Víctor Manuel Blanco

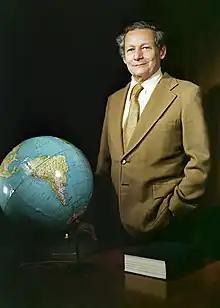

Víctor Manuel Blanco (March 10, 1918 – March 8, 2011) was a Puerto Rican astronomer who in 1959 discovered Blanco 1, a stellar cluster. Blanco was the second Director of the Cerro Tololo Inter-American Observatory in Chile, which had the largest telescope in the Southern Hemisphere at the time. In 1995, the 4-meter telescope was dedicated in his honor and named the Víctor M. Blanco Telescope; it is also known as the "Blanco 4m."